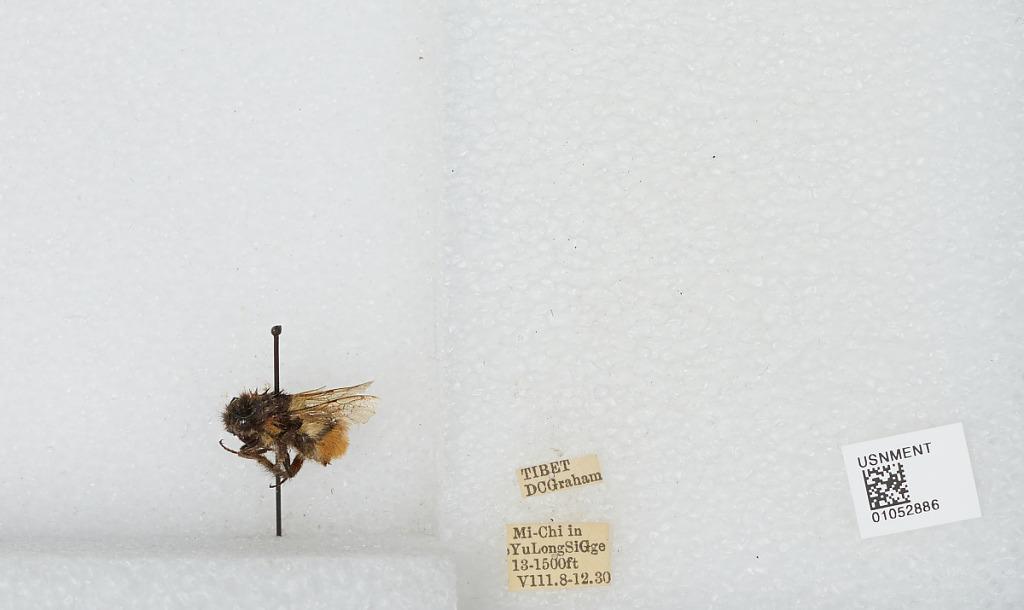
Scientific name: Bombus sp.
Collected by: D. Graham
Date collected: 1930-8-8
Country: China
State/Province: Tibet Autonomous Region
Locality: Mi-Chi in Yu Long Si Gge